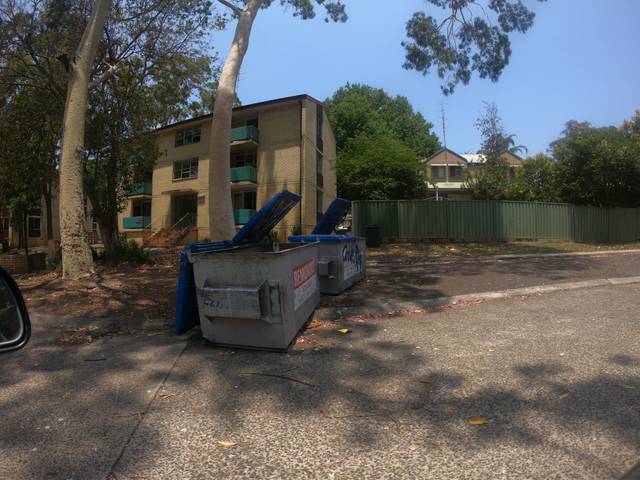
Region: Australia
Coordinates: -34.427, 150.875